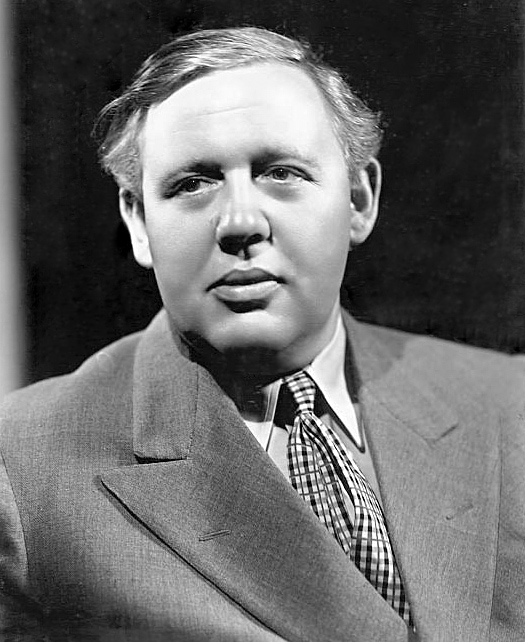
ชาลส์ ลาฟตัน

| name = ชาลส์ ลาฟตัน
| image = Charles Laughton-publicity2.JPG
| caption = ลาฟตันในภาพยนตร์เรื่อง "The Barretts of Wimpole Street" (1934)
| birth_place = สการ์โบรัฟ, นอร์ทยอร์กเชอร์|สการ์โบรัฟ อังกฤษ
| death_place = ฮอลลีวูด รัฐแคลิฟอร์เนีย สหรัฐอเมริกา
| years_active = 1926–1961
ชาลส์ ลาฟตัน (; 1 กรกฎาคม ค.ศ. 1899 − 15 ธันวาคม ค.ศ. 1962) เป็นนักแสดง นักเขียนบทภาพยนตร์ โปรดิวเซอร์ และผู้กำกับชาวอังกฤษ ลาฟตันเข้าเรียนที่ราชสถาบันศิลปะการแสดง และแสดงมืออาชีพเป็นครั้งแรกในปี ค.ศ. 1926 เขาเป็นที่จดจำจากบทบาทการแสดงในบทพระเจ้าเฮนรีที่ 8 แห่งอังกฤษ ในภาพยนตร์เรื่อง "The Private Life of Henry VIII" (1933) ของอเล็กซานเดอร์ โคดา ที่ทำให้เขาชนะรางวัลออสการ์ สาขานักแสดงนำชายยอดเยี่ยม
ลาฟตันมีผลงานการแสดงภาพยนตร์ 56 เรื่อง ระหว่างปี 1928–1962 ภาพยนตร์ยอดนิยมของเขาได้แก่ "The Barretts of Wimpole Street", "Mutiny on the Bounty", "Ruggles of Red Gap", "Jamaica Inn", "The Hunchback of Notre Dame" และ "The Big Clock" นอกจากอาชีพการแสดงแล้ว เขายังเป็นผู้กำกับให้กับละครบรอดเวย์หลายเรื่องเช่น "The Caine Mutiny Court-Martial" และ "George Don Juan" ของจอร์จ เบอร์นาร์ด ชอว์ เขายังมีผลงานกำกับภาพยนตร์อีกหนึ่งเรื่องคือ "The Night of the Hunter" (1955) ที่นำแสดงโดยโรเบิร์ต มิตชัมและแชลลี วินเทอร์ส
นอกจากความโด่งดังแล้วยังมีนักแสดงชื่นชอบลาฟตันคือ แดเนียล เดย์-ลูวิส ที่ชอบการแสดงของเขา และกล่าวยกย่องลาฟตันว่า "เขาเป็นนักแสดงภาพยนตร์ที่ยิ่งใหญ่ที่สุดในช่วงเวลานั้น"
== อ้างอิง ==
== แหล่งข้อมูลอื่น ==
* เว็บไซต์อย่างเป็นทางการ
*
*
หมวดหมู่:บุคคลที่เกิดในปี พ.ศ. 2442
หมวดหมู่:บุคคลที่เสียชีวิตในปี พ.ศ. 2505
หมวดหมู่:นักแสดงชายชาวอังกฤษ
หมวดหมู่:นักแสดงชายชาวอังกฤษในศตวรรษที่ 20
หมวดหมู่:ผู้กำกับภาพยนตร์ชาวอเมริกัน
หมวดหมู่:นักแสดงภาพยนตร์ชายชาวอเมริกัน
หมวดหมู่:ชาวอเมริกันเชื้อสายไอริช
หมวดหมู่:นักแสดงนำชายยอดเยี่ยม รางวัลออสการ์
หมวดหมู่:คริสต์ศาสนิกชนนิกายโรมันคาทอลิกชาวอังกฤษ
หมวดหมู่:ผู้กำกับภาพยนตร์ชาวอังกฤษ
หมวดหมู่:ชาวอังกฤษเชื้อสายไอริช
หมวดหมู่:ผู้ที่ได้รับรางวัลแกรมมี
หมวดหมู่:ศิลปินสังกัดอาร์ซีเอวิคเตอร์